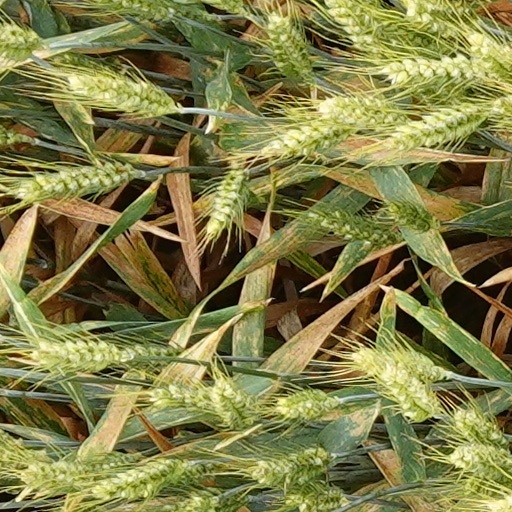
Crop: wheat